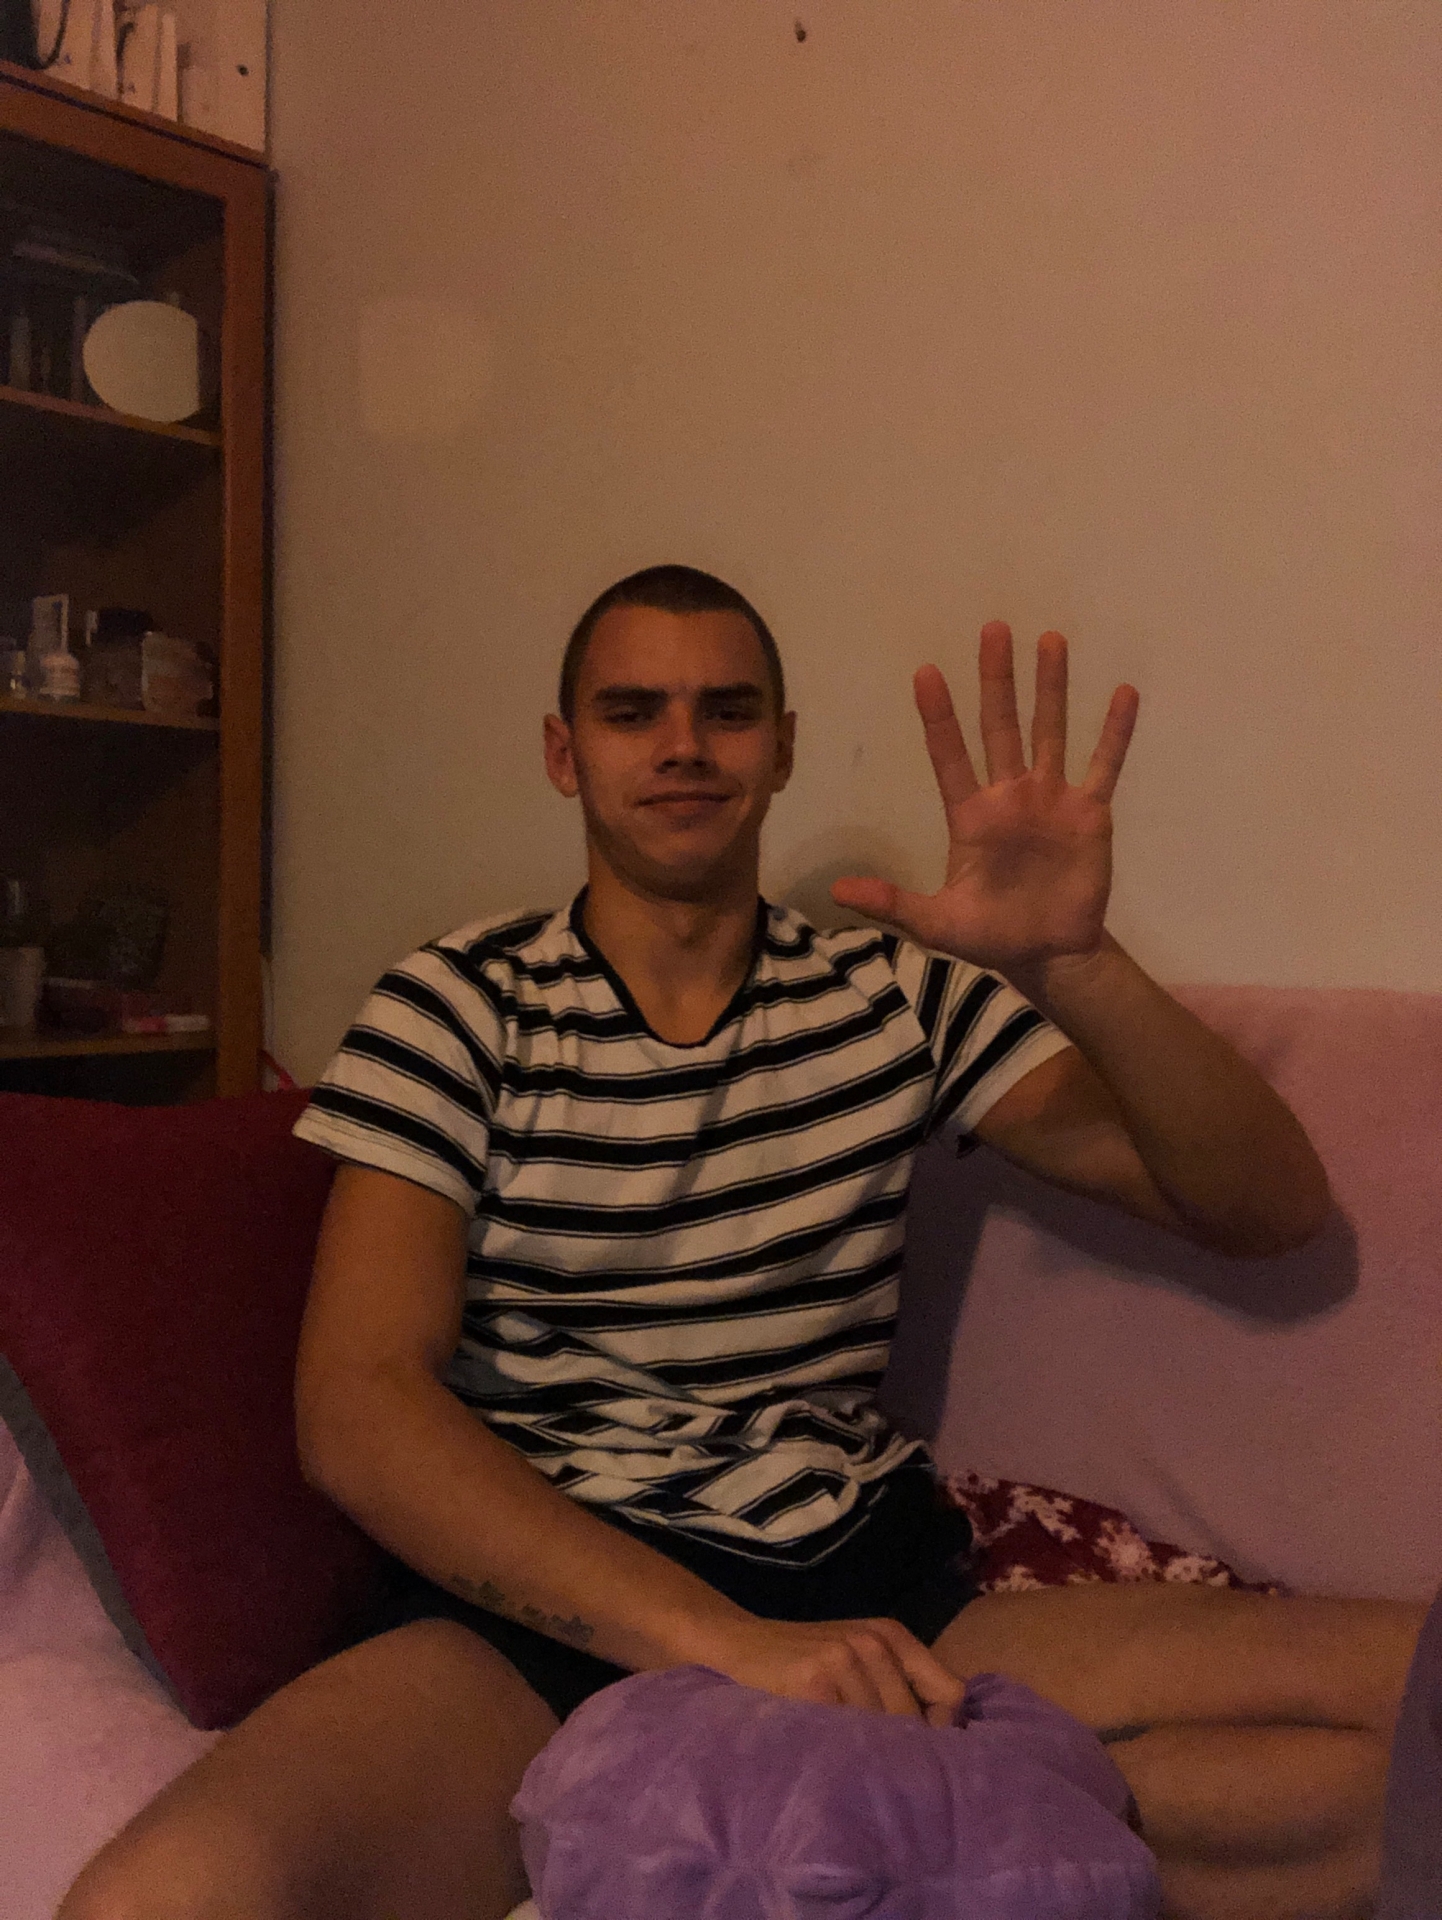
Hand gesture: palm